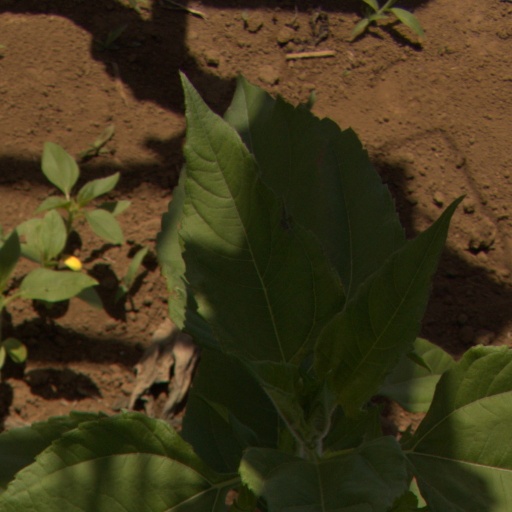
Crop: Jerusalem artichoke